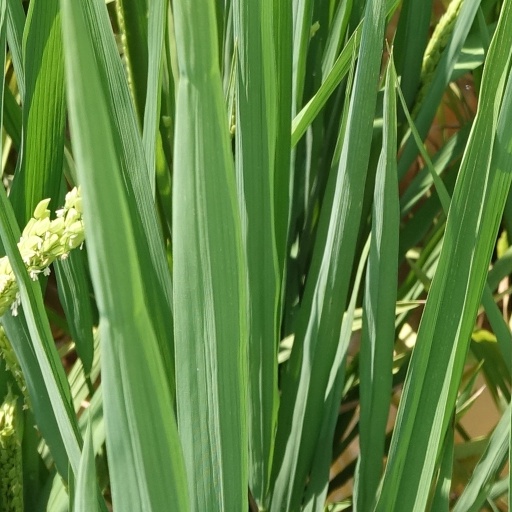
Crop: rice